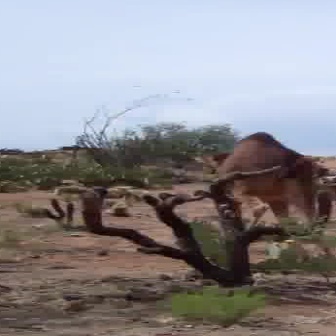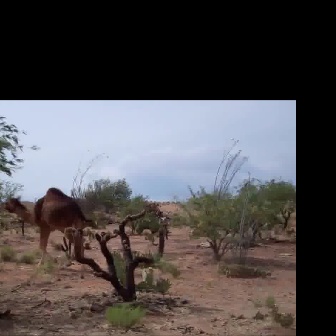
  Please identify the target specified by the bounding box [194,129,331,266] in the first image and locate it in the second image. Return the coordinates in [x_min,y_min,x_max,y_max] format.
Answer: [2,186,86,271]